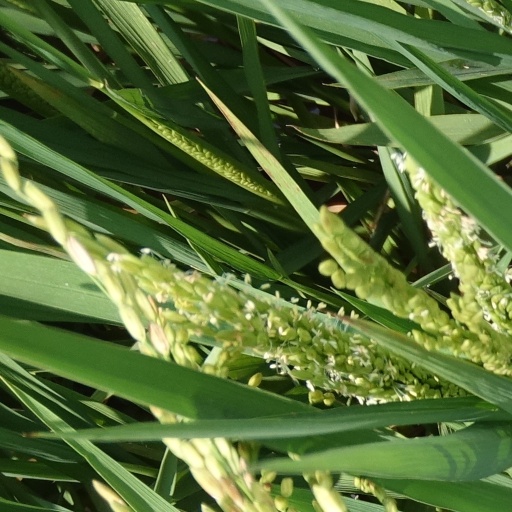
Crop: rice